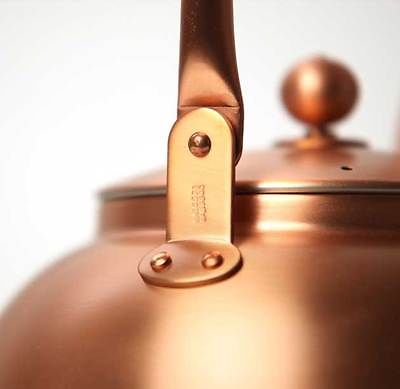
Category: kettle